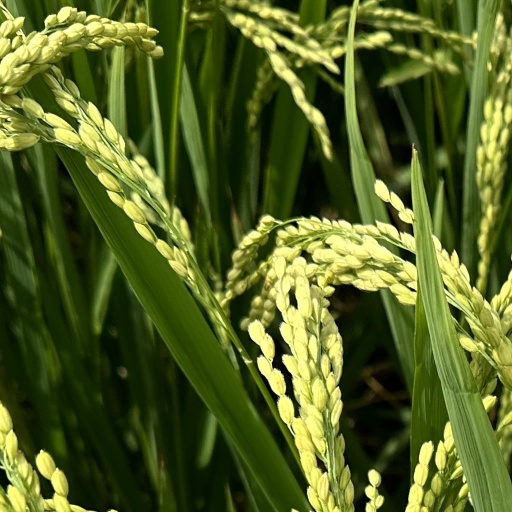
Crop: rice